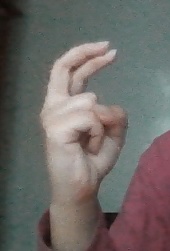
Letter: zay